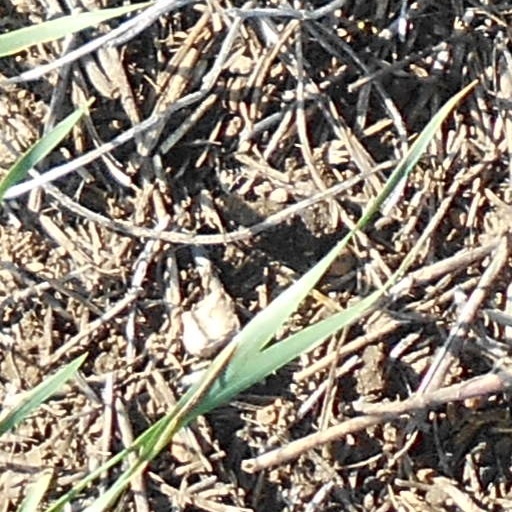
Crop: wheat